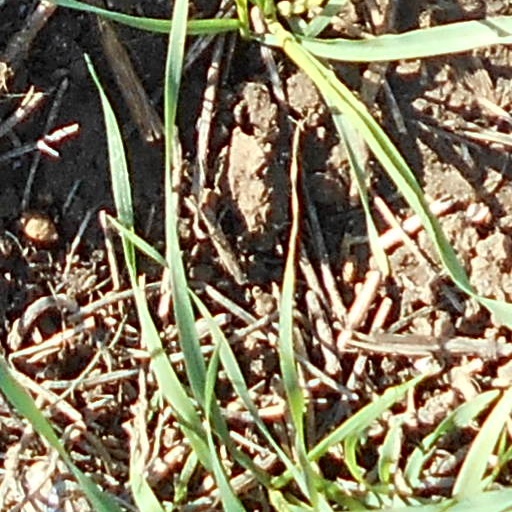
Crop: wheat